Buddhism in the Maldives

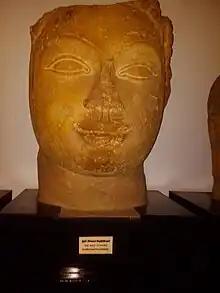
Historic Maldivian Buddhist statue, on display in Sri Lanka National Museum in Colombo 2011.

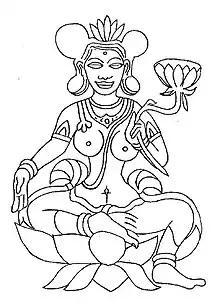
Ink on paper drawing of a 30 cm high etching on Porites coral stone from the 9th century kept at the museum in Malé. It represents Green Tara, a Vajrayana Buddhist female deity representing enlightened activity and fearlessness.

Buddhism was the predominant religion in the Maldives until at least the 12th century CE. It is not clear how and when Buddhism was introduced into the islands.